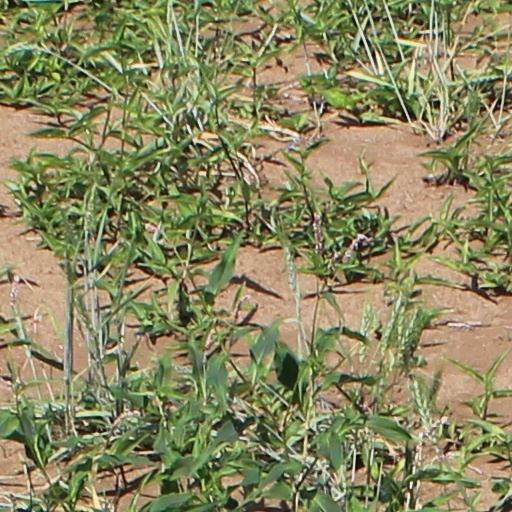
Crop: wheat